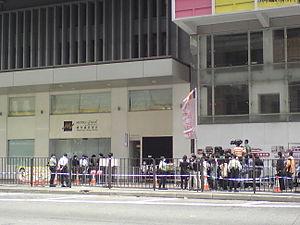
Cet article présente la situation et les efforts en ce qui concerne la grippe A H1N1 de 2009-2010 par pays et continents, par ordre alphabétique.